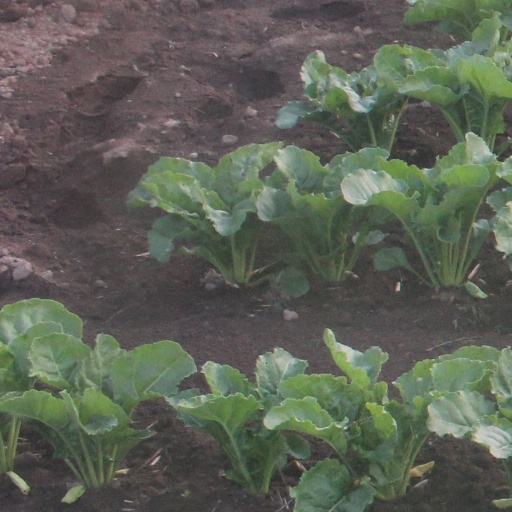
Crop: sugar beet